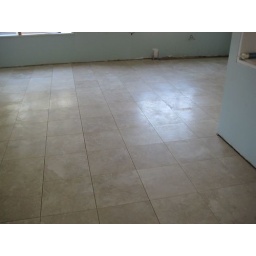
The Travertine floor tiles go down in the kitchen first